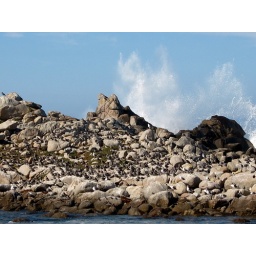
Hundreds of birds on this rock outcropping near Pacific Grove.